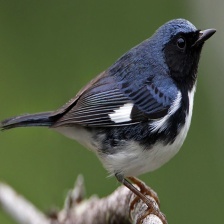
Species: BLACK THROATED WARBLER
Scientific name: SETOPHAGA CAERULESCENS